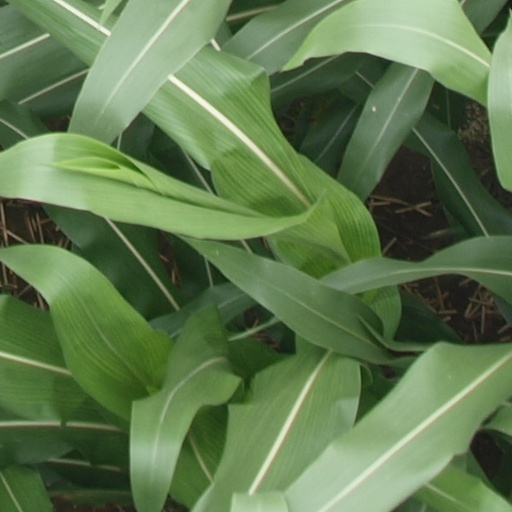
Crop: maize; corn